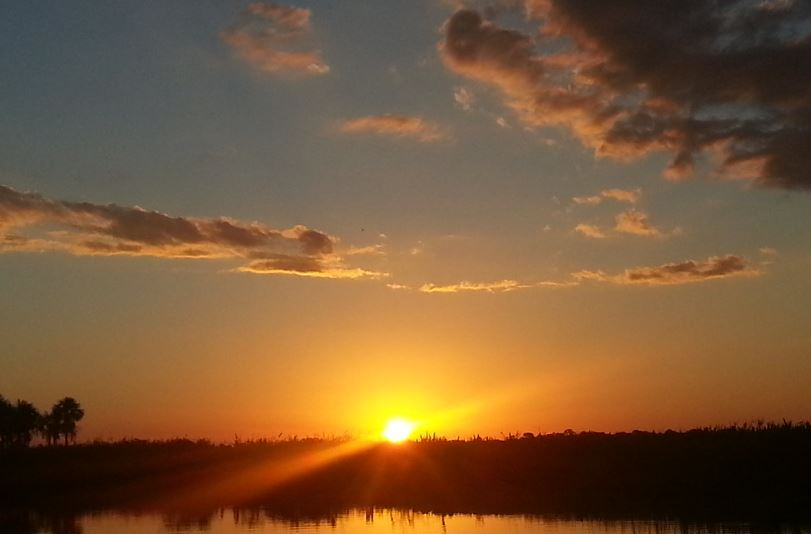
Fire: no
Smoke: no